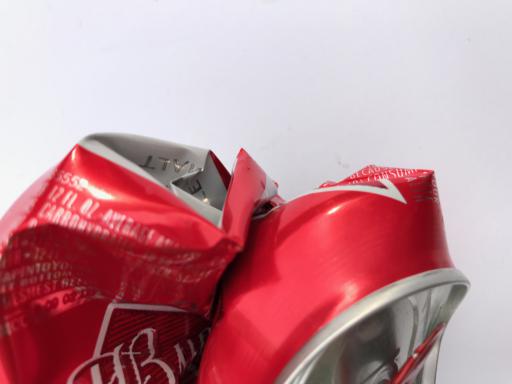
Waste category: metal